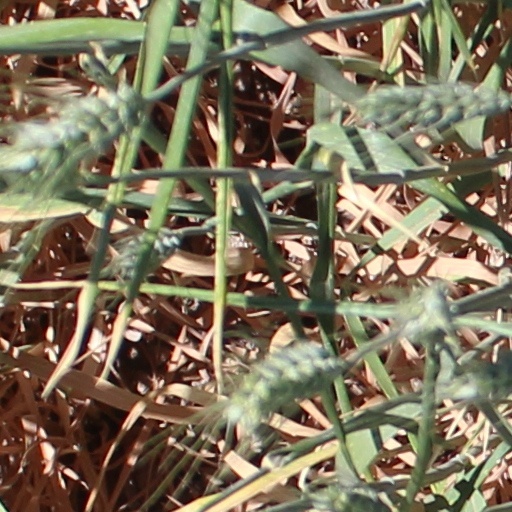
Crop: wheat